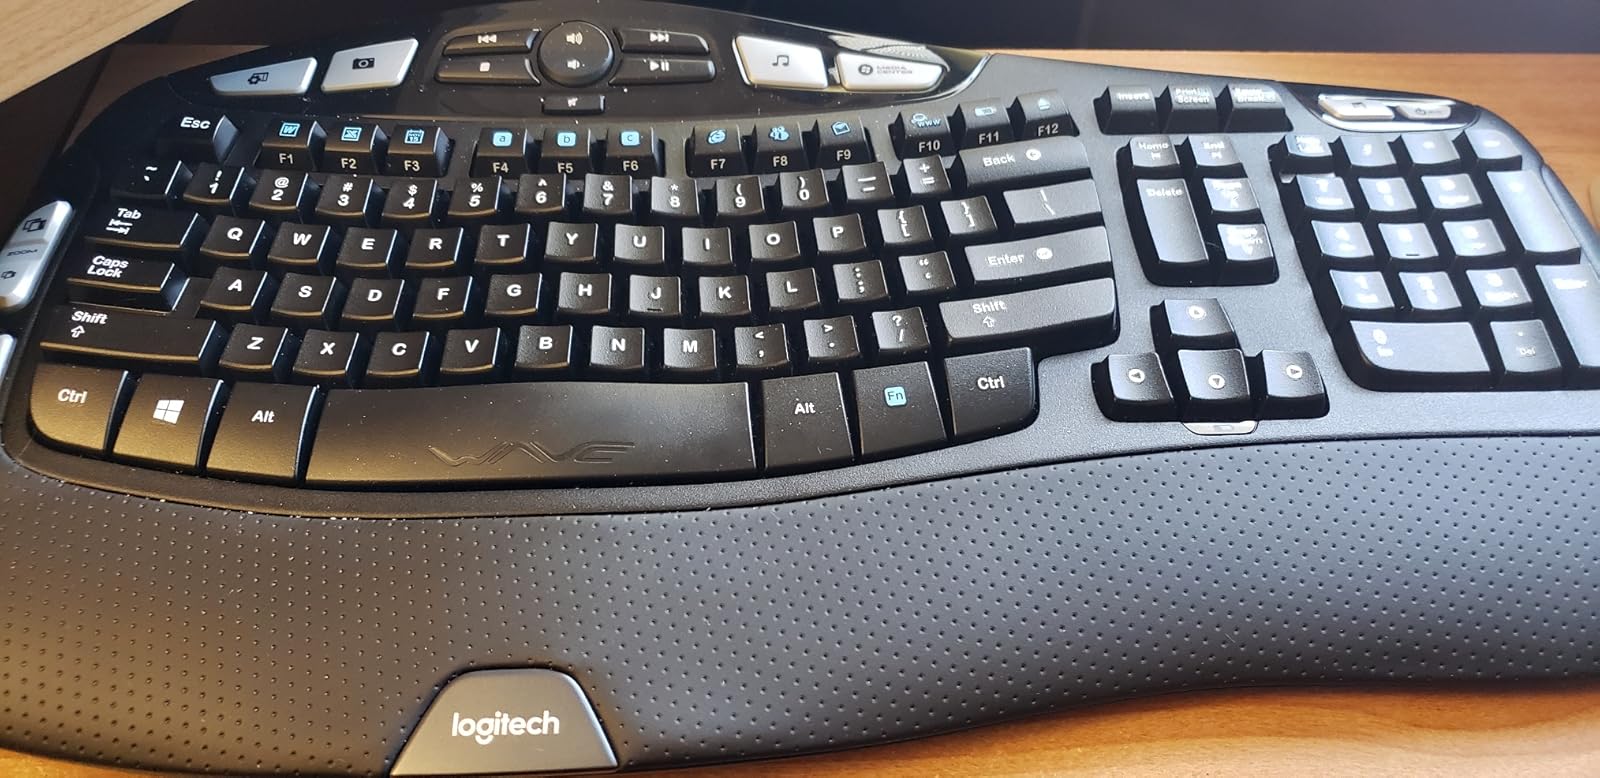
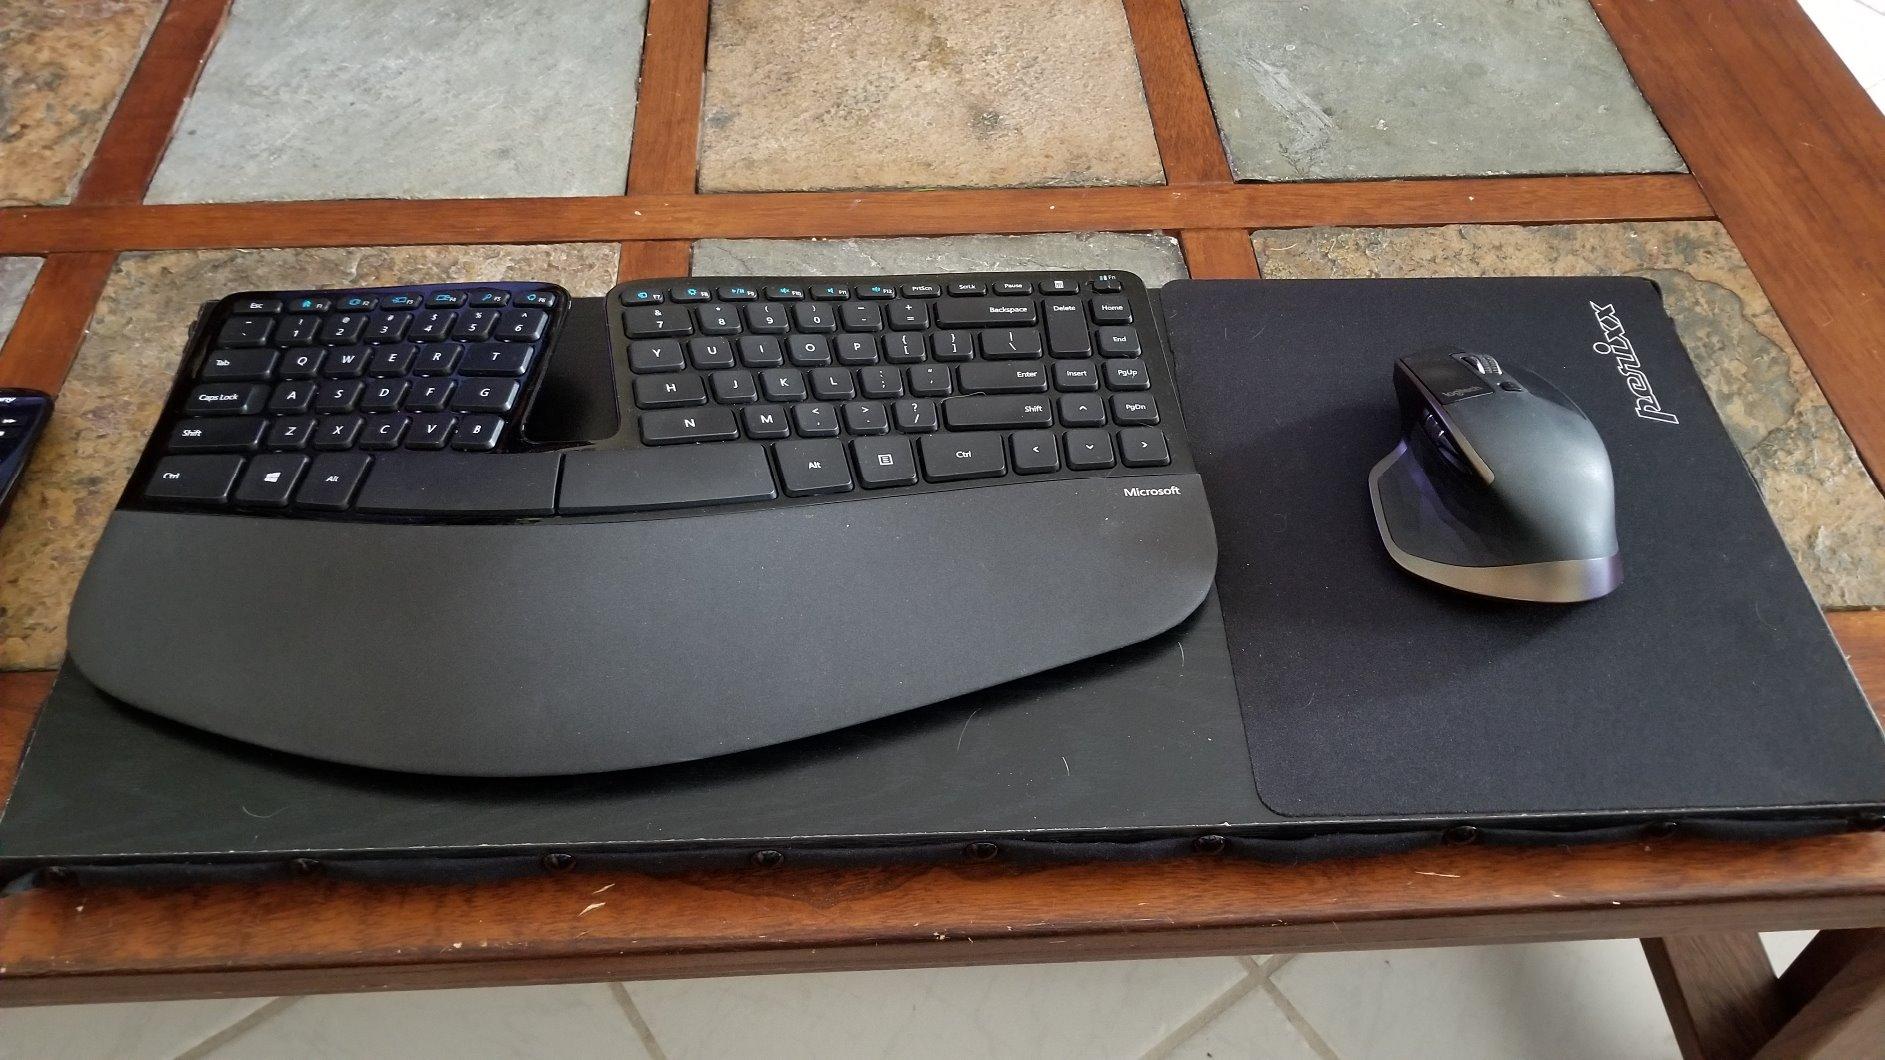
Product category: keyboard
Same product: no